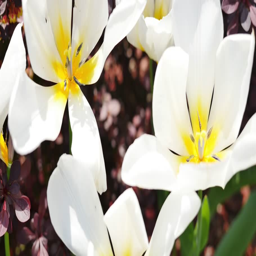
white flowers swinging in the wind